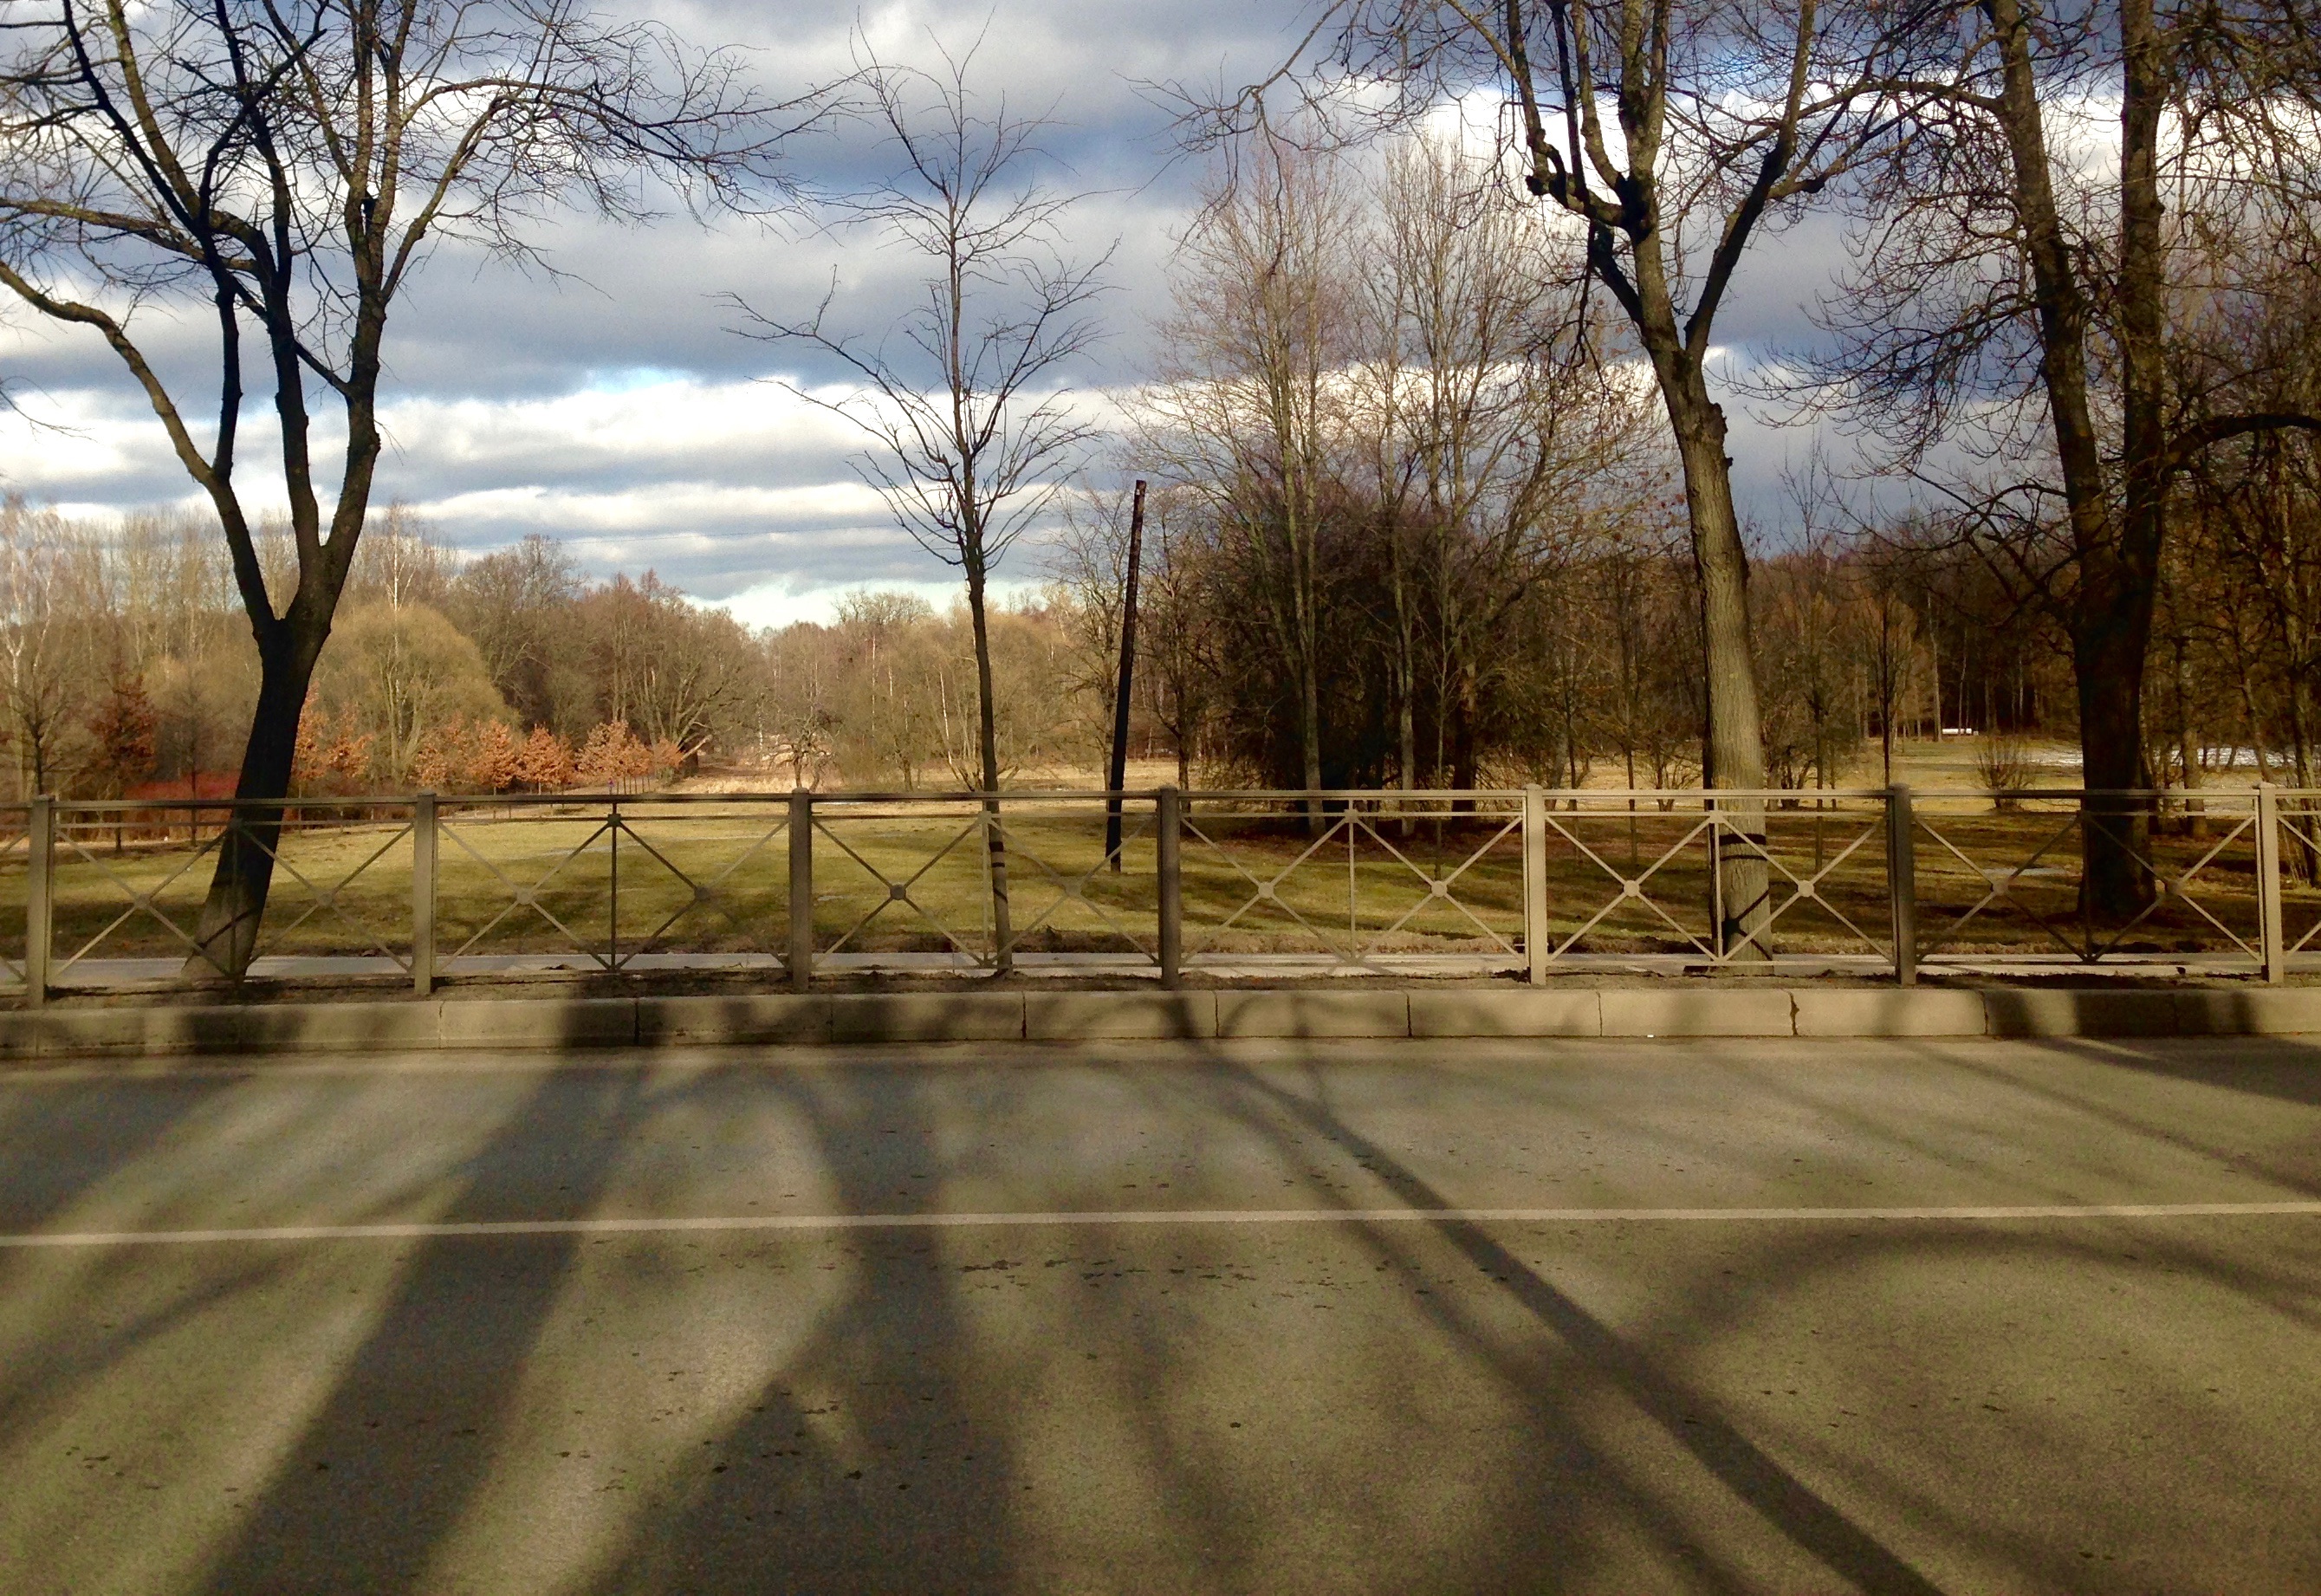
landscape, tree, sunlight, morning, suburb, evening, estate, residential area